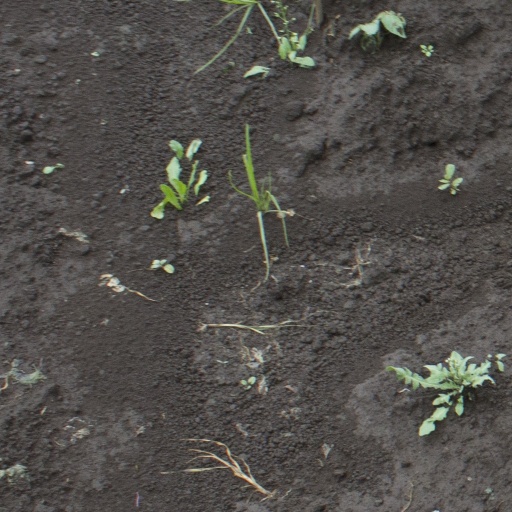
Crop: soybean